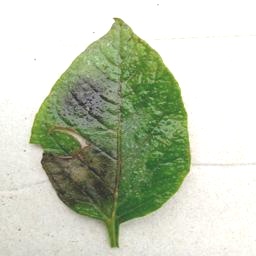
Etiqueta: Late Blight